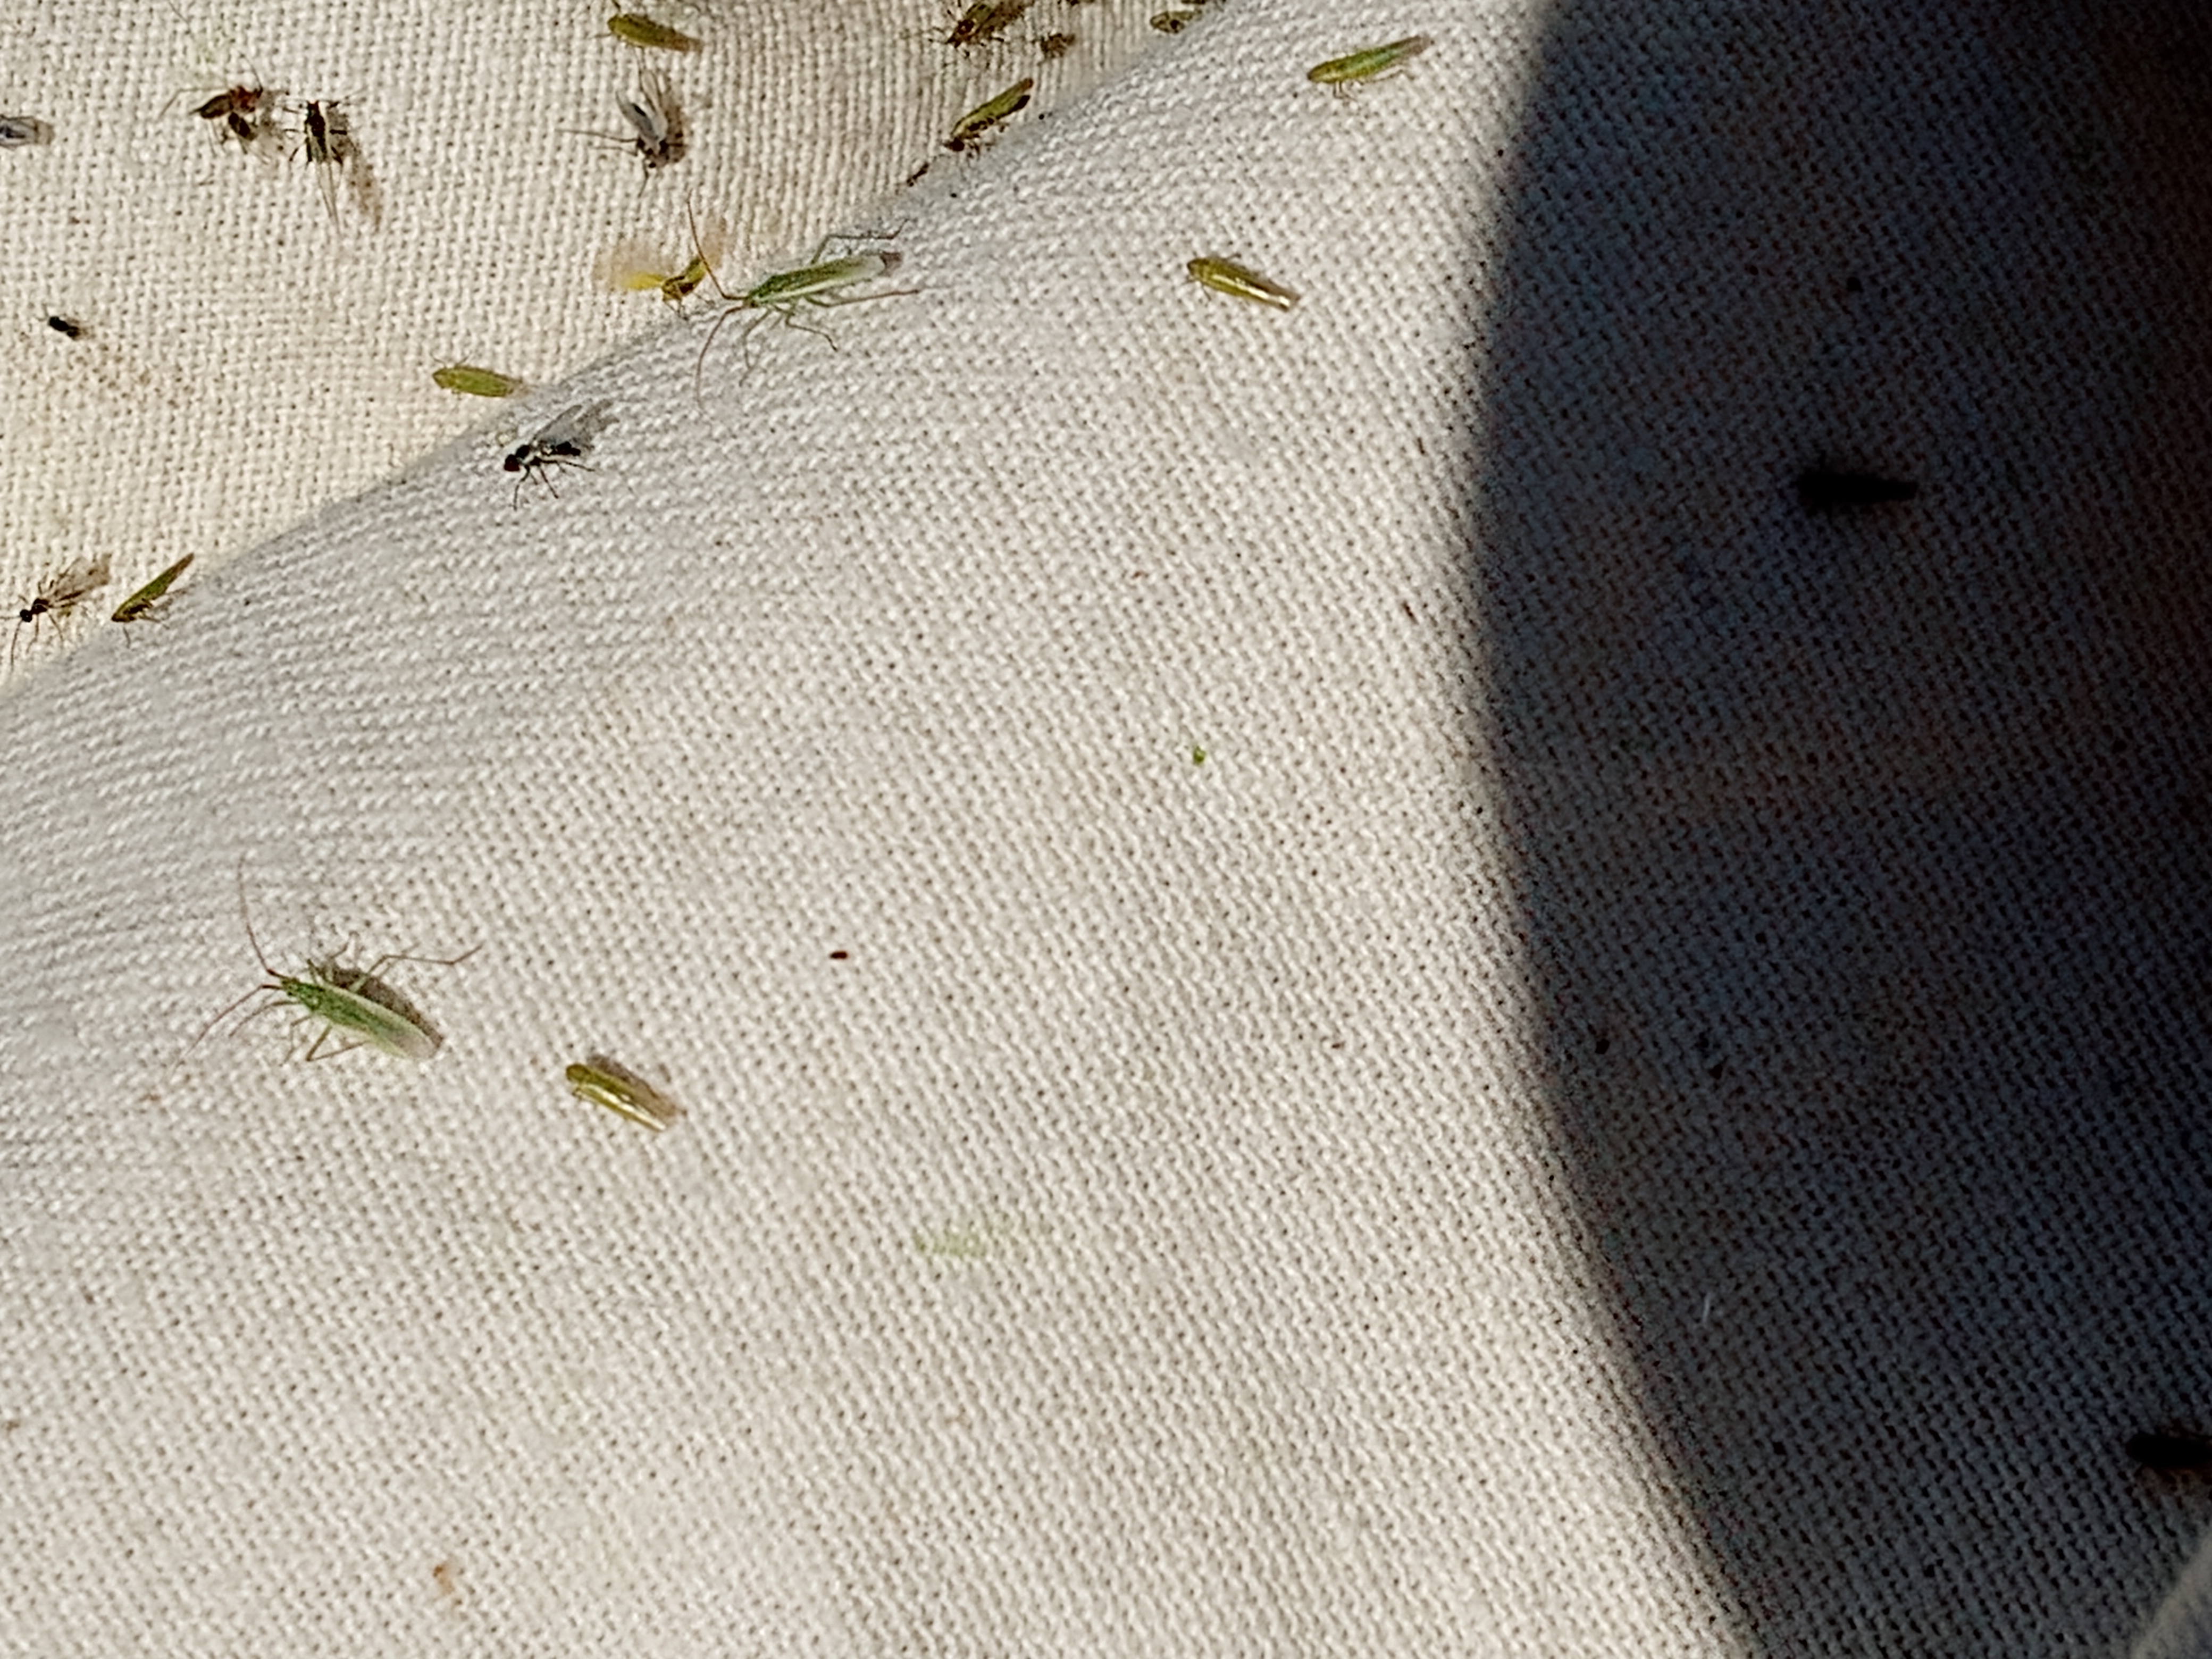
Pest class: non_pest_herbivores